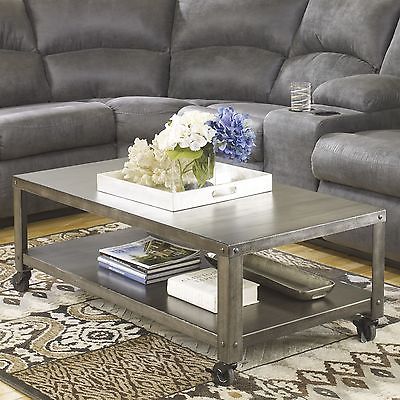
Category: table